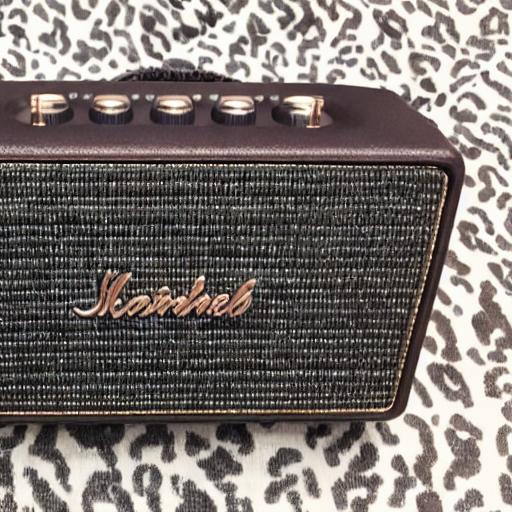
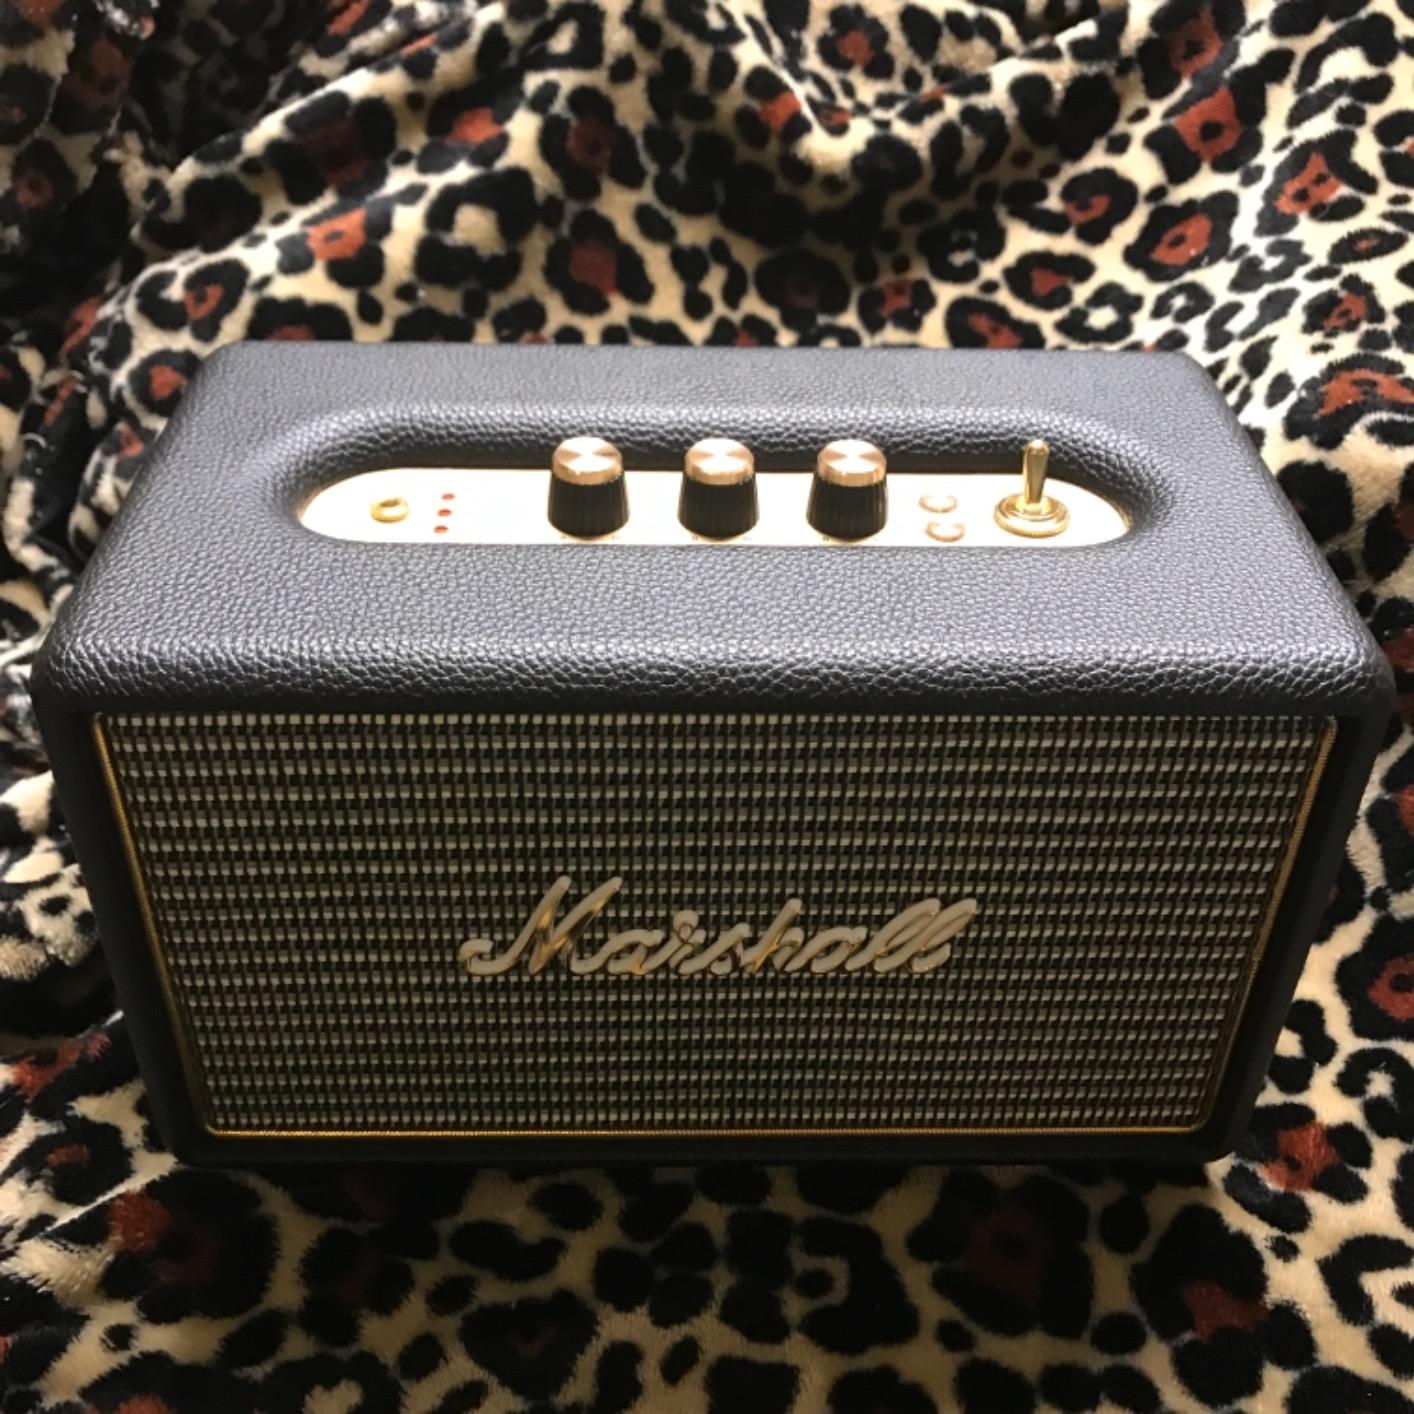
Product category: speaker
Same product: no